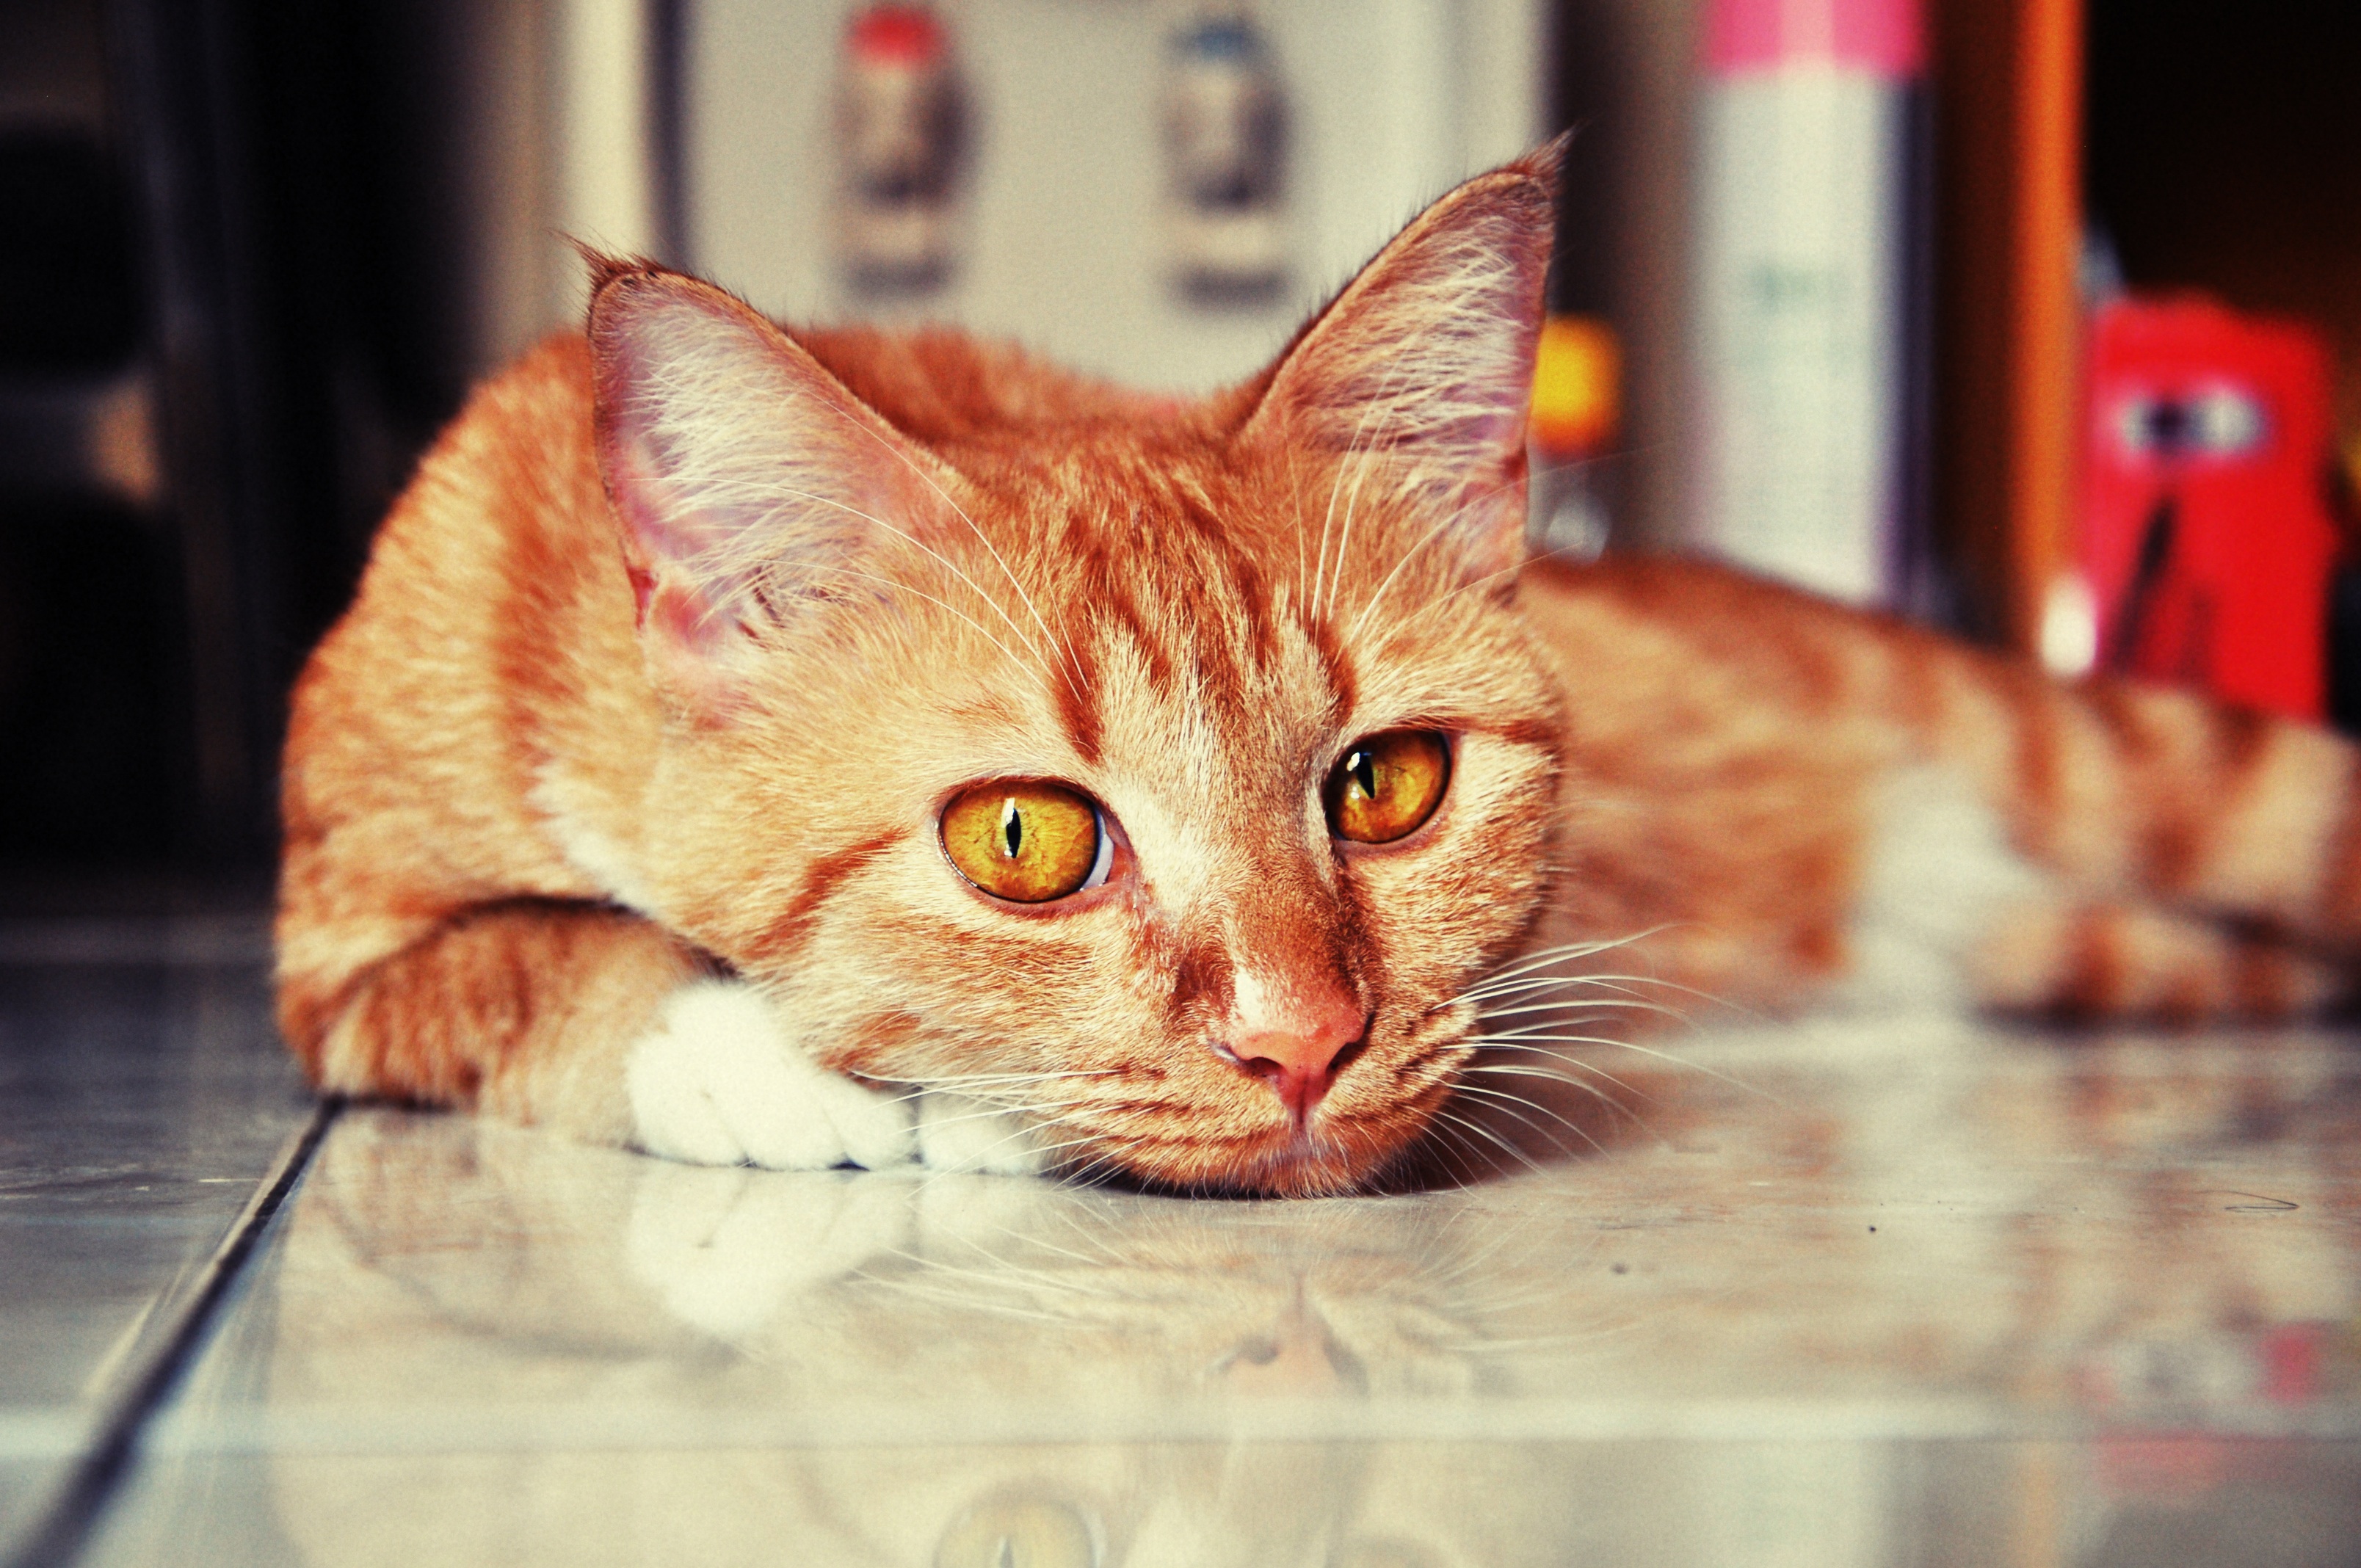
red, kitten, cat, mammal, close up, nose, whiskers, skin, vertebrate, tabby cat, small to medium sized cats, cat like mammal